52nd (Oxfordshire) Regiment of Foot

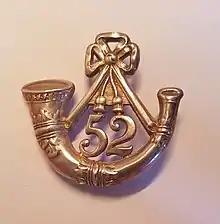
Cap badge of the 52nd (Oxfordshire) Regiment of Foot

The 52nd (Oxfordshire) Regiment of Foot was a light infantry regiment of the British Army throughout much of the 18th and 19th centuries. The regiment first saw active service during the American War of Independence, and were posted to India during the Anglo-Mysore Wars. During the Napoleonic Wars, the 52nd were part of the Light Division, and were present at most major battles of the Peninsula campaign, becoming one of the most celebrated regiments, described by Sir William Napier as "a regiment never surpassed in arms since arms were